Gilmore (lion)

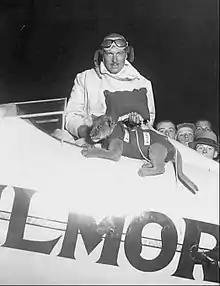
Roscoe Turner, and Gilmore as a cub (1930)

Gilmore (1930–1950) was a lion who flew with aviator Colonel Roscoe Turner to promote the Gilmore Oil Company. After he grew too large for flying, Gilmore accompanied Turner in publicity appearances for the next ten years.